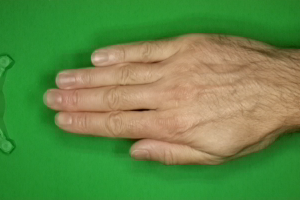
Label: paper